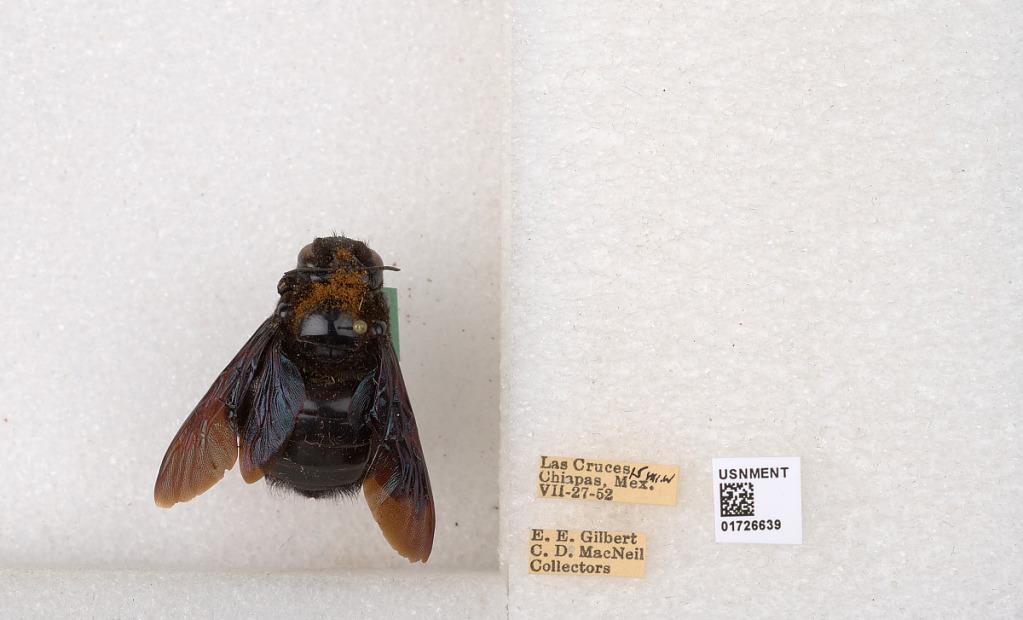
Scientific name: Xylocopa (Neoxylocopa) frontalis (Olivier)
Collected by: E. Gilbert & C. Macneil
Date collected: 1952-7-27
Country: Mexico
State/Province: Chiapas
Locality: Las Cruces, 15 mi. W Chiapas